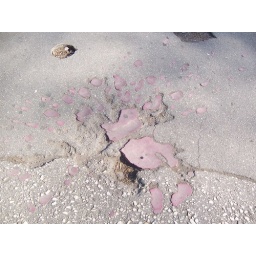
This is called a Sarajevo Rose.Many of the mortar blasts in the sidewalk were filled with this bright red epoxy.